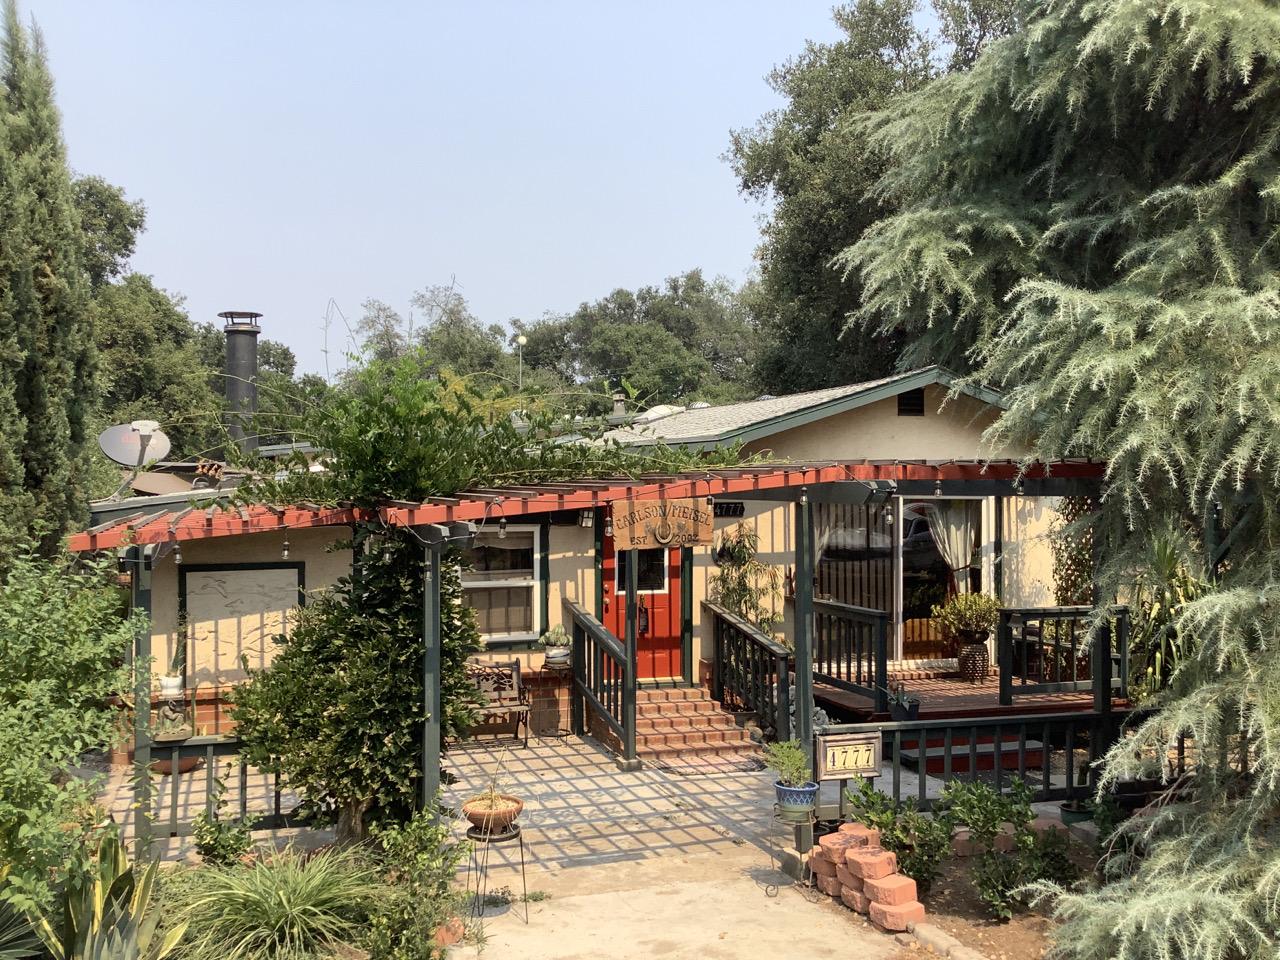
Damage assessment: no_damage